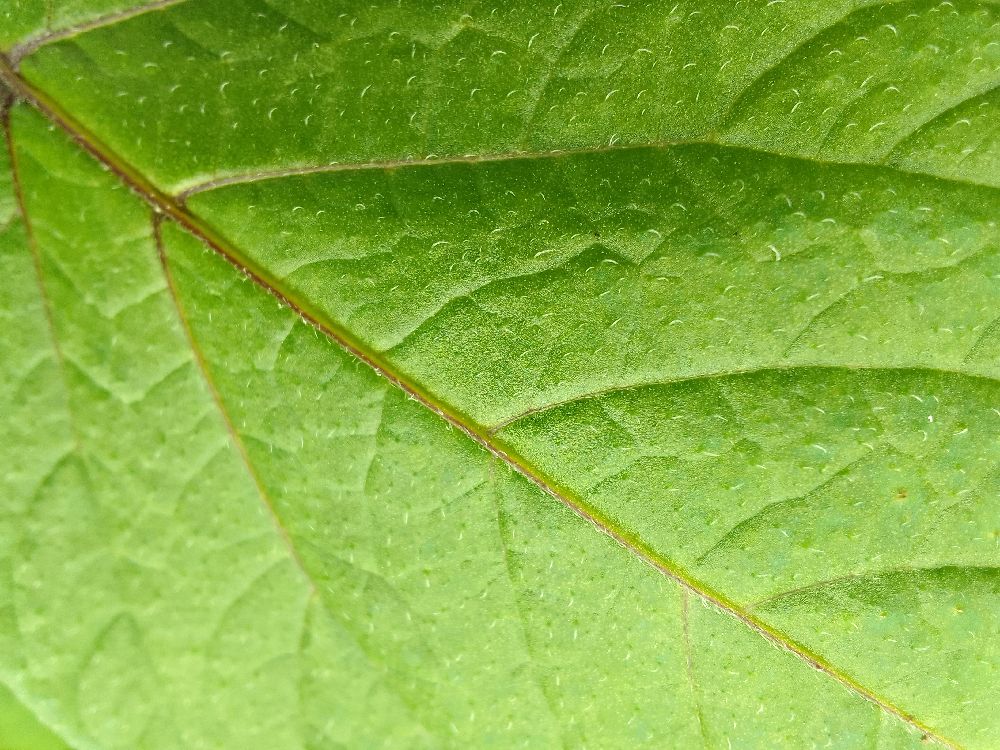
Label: Healthy